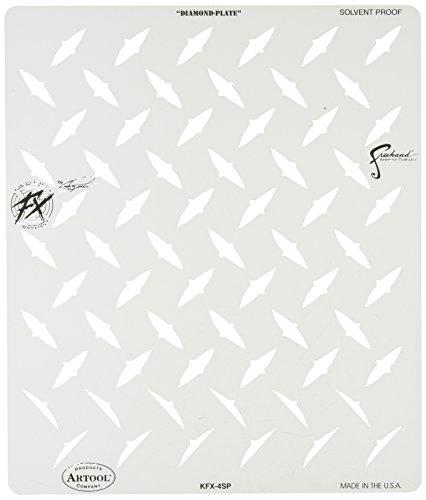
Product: Artool Freehand Airbrush Templates, Diamond Plate
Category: Toys & Games | Arts & Crafts
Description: One 8'' x 9'' template.
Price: $17.46
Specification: ProductDimensions:8x10x8inches|ItemWeight:1.12ounces|ShippingWeight:1.12ounces(Viewshippingratesandpolicies)|DomesticShipping:ItemcanbeshippedwithinU.S.|InternationalShipping:ThisitemcanbeshippedtoselectcountriesoutsideoftheU.S.LearnMore|ASIN:B000NL8WT2|Itemmodelnumber:KFX4SP|Manufacturerrecommendedage:6yearsandup